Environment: real
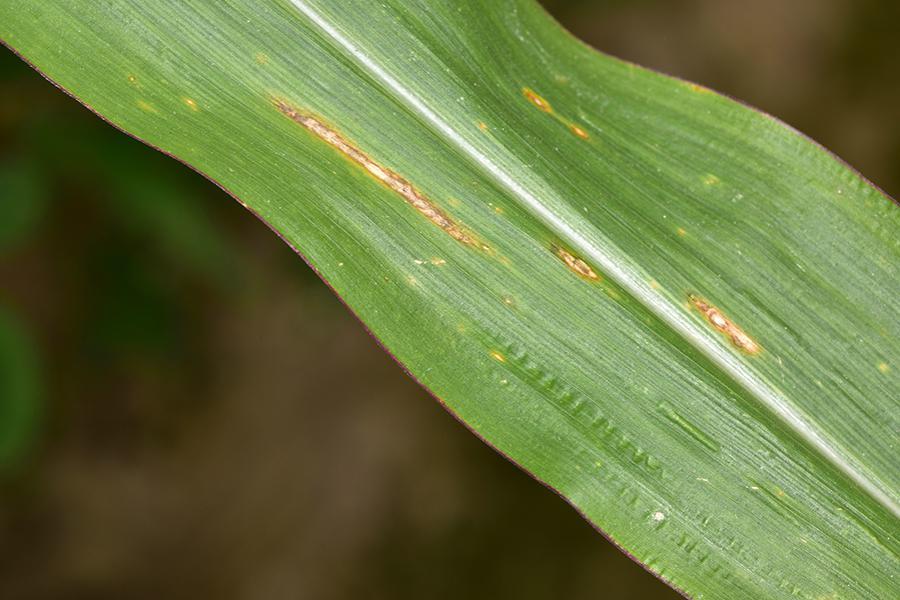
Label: gray_leaf_spot